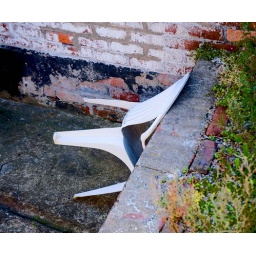
a white plastic chair leaning against a wall.